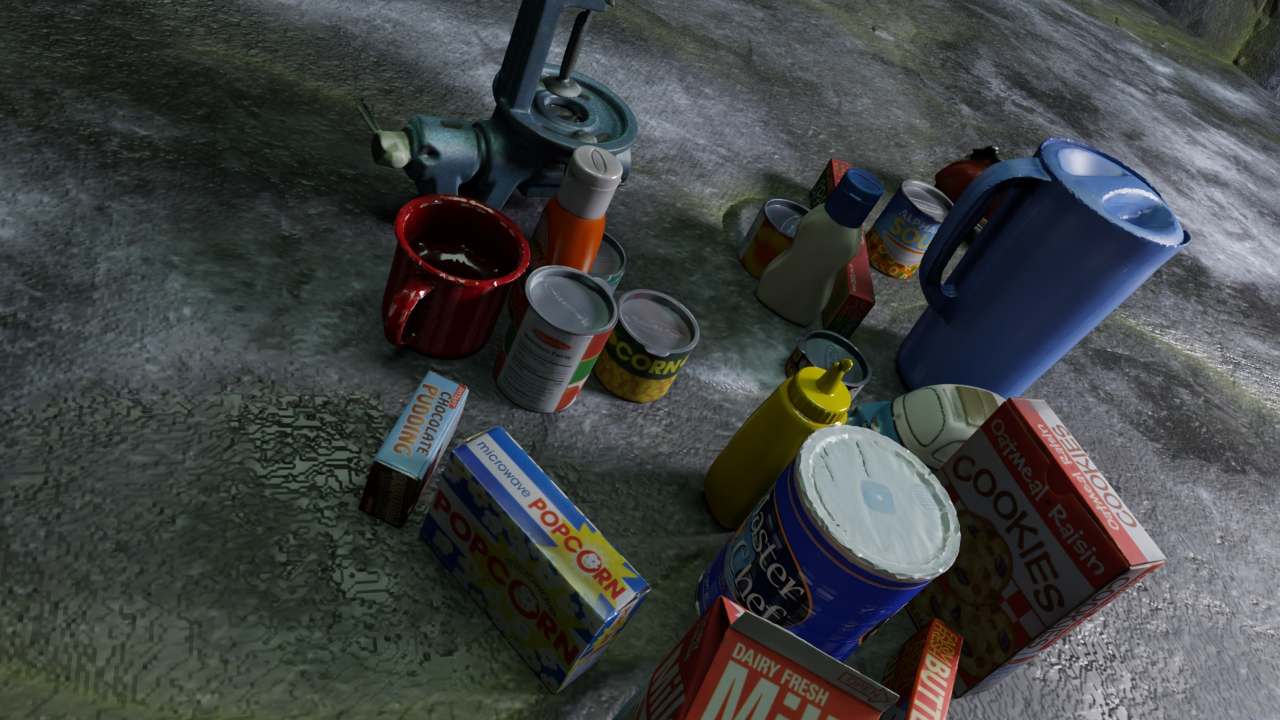
Question:
What are the five normalized (x, y) points between 0 and 1 in the image that outline the grasp plane for the rectangular butter packaging box labeled "FARM FRESH BUTTER"? Your answer should be as Grasp center: [], Left finger base: [], Right finger base: [], Left finger tip: [], Right finger tip: [].
Answer: Grasp center: [0.748437, 0.906944], Left finger base: [0.685937, 0.843056], Right finger base: [0.8125, 0.972222], Left finger tip: [0.65625, 0.897222], Right finger tip: [0.775781, 1.020833]